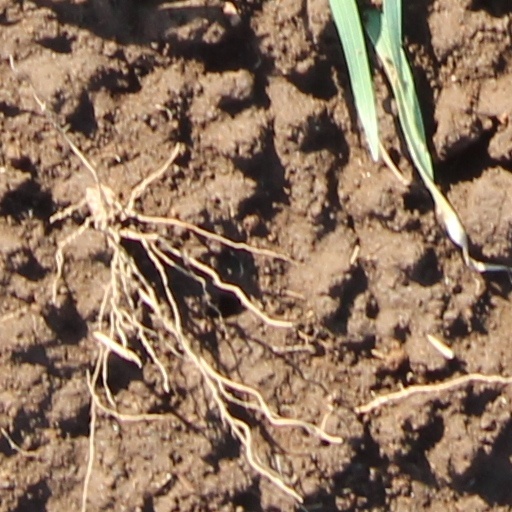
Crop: wheat